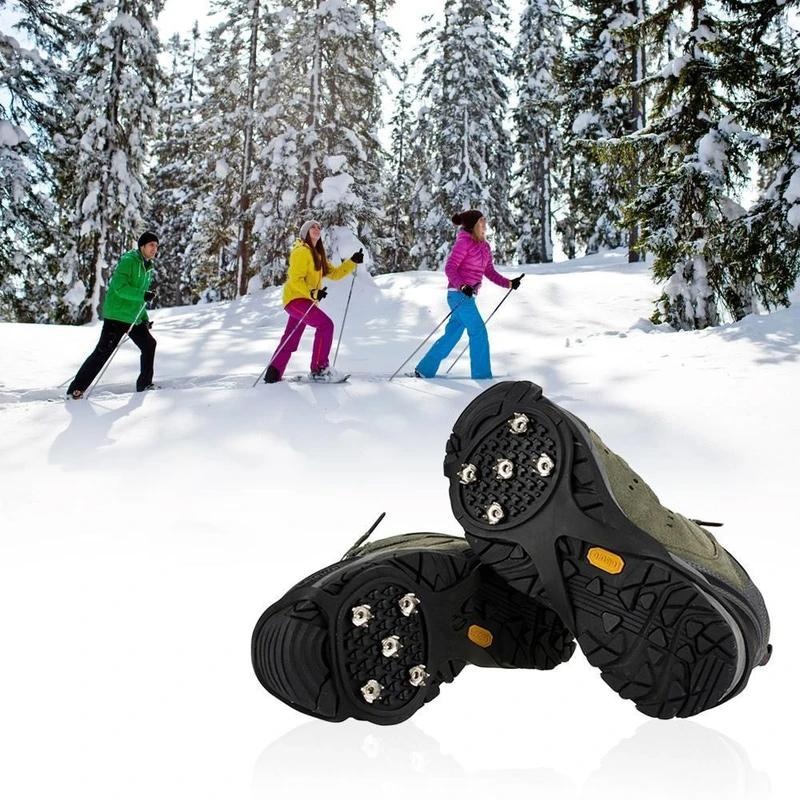
Universal Snowshoe Spikes Non-slip Shoes Cover
WALK FREE ON ICE, LIKE ON NORMAL ROADS WITH THE NON-SLIP SHOE HANDLE Walking on ice or snow in normal shoes is potentially dangerous. Without spikes or shoe handles, the shoes slip off immediately . The non-slip silicone shoe handle allows you to walk or run on ice or snow without worrying about slipping . It gives you the peace of mind of skating on ice without falling . It is equipped with stainless steel spikes that can firmly grip the ground. Portable and easy to carry when you need it. Feature: Fits most shoe shape. Put on and take off in seconds. Reduces the risk of falls and injuries. Easy to pack and store. Takes up little space. Necessary equipment in winter when you are outside. It doesn't affect your daily activities. Continuous. Stretchy, can be larger than the original size. 2 sizes for you to choose: 7.2 x 17.8 cm, suitable shoe size: 30-35 9.5 x 25 cm, suitable shoe size: 35-43 Specification: Material : stainless steel + rubber (can stretch) Color : black Size : 7.2 x 17.8 cm ( 2.8 x 7 in )/ 9.5 x 25 cm( 3.7 x 9.8 in ) Weight : 70 g / 100g ( 0.15lb / 0.22lb) Package includes: 1 pair ×Universal Snowshoe Spikes Non-slip Shoes Cover
Brand: warmdays
Category: Sporting Goods > Outdoor Recreation > Winter Sports & Activities > Snowshoeing > Snowshoe Bindings